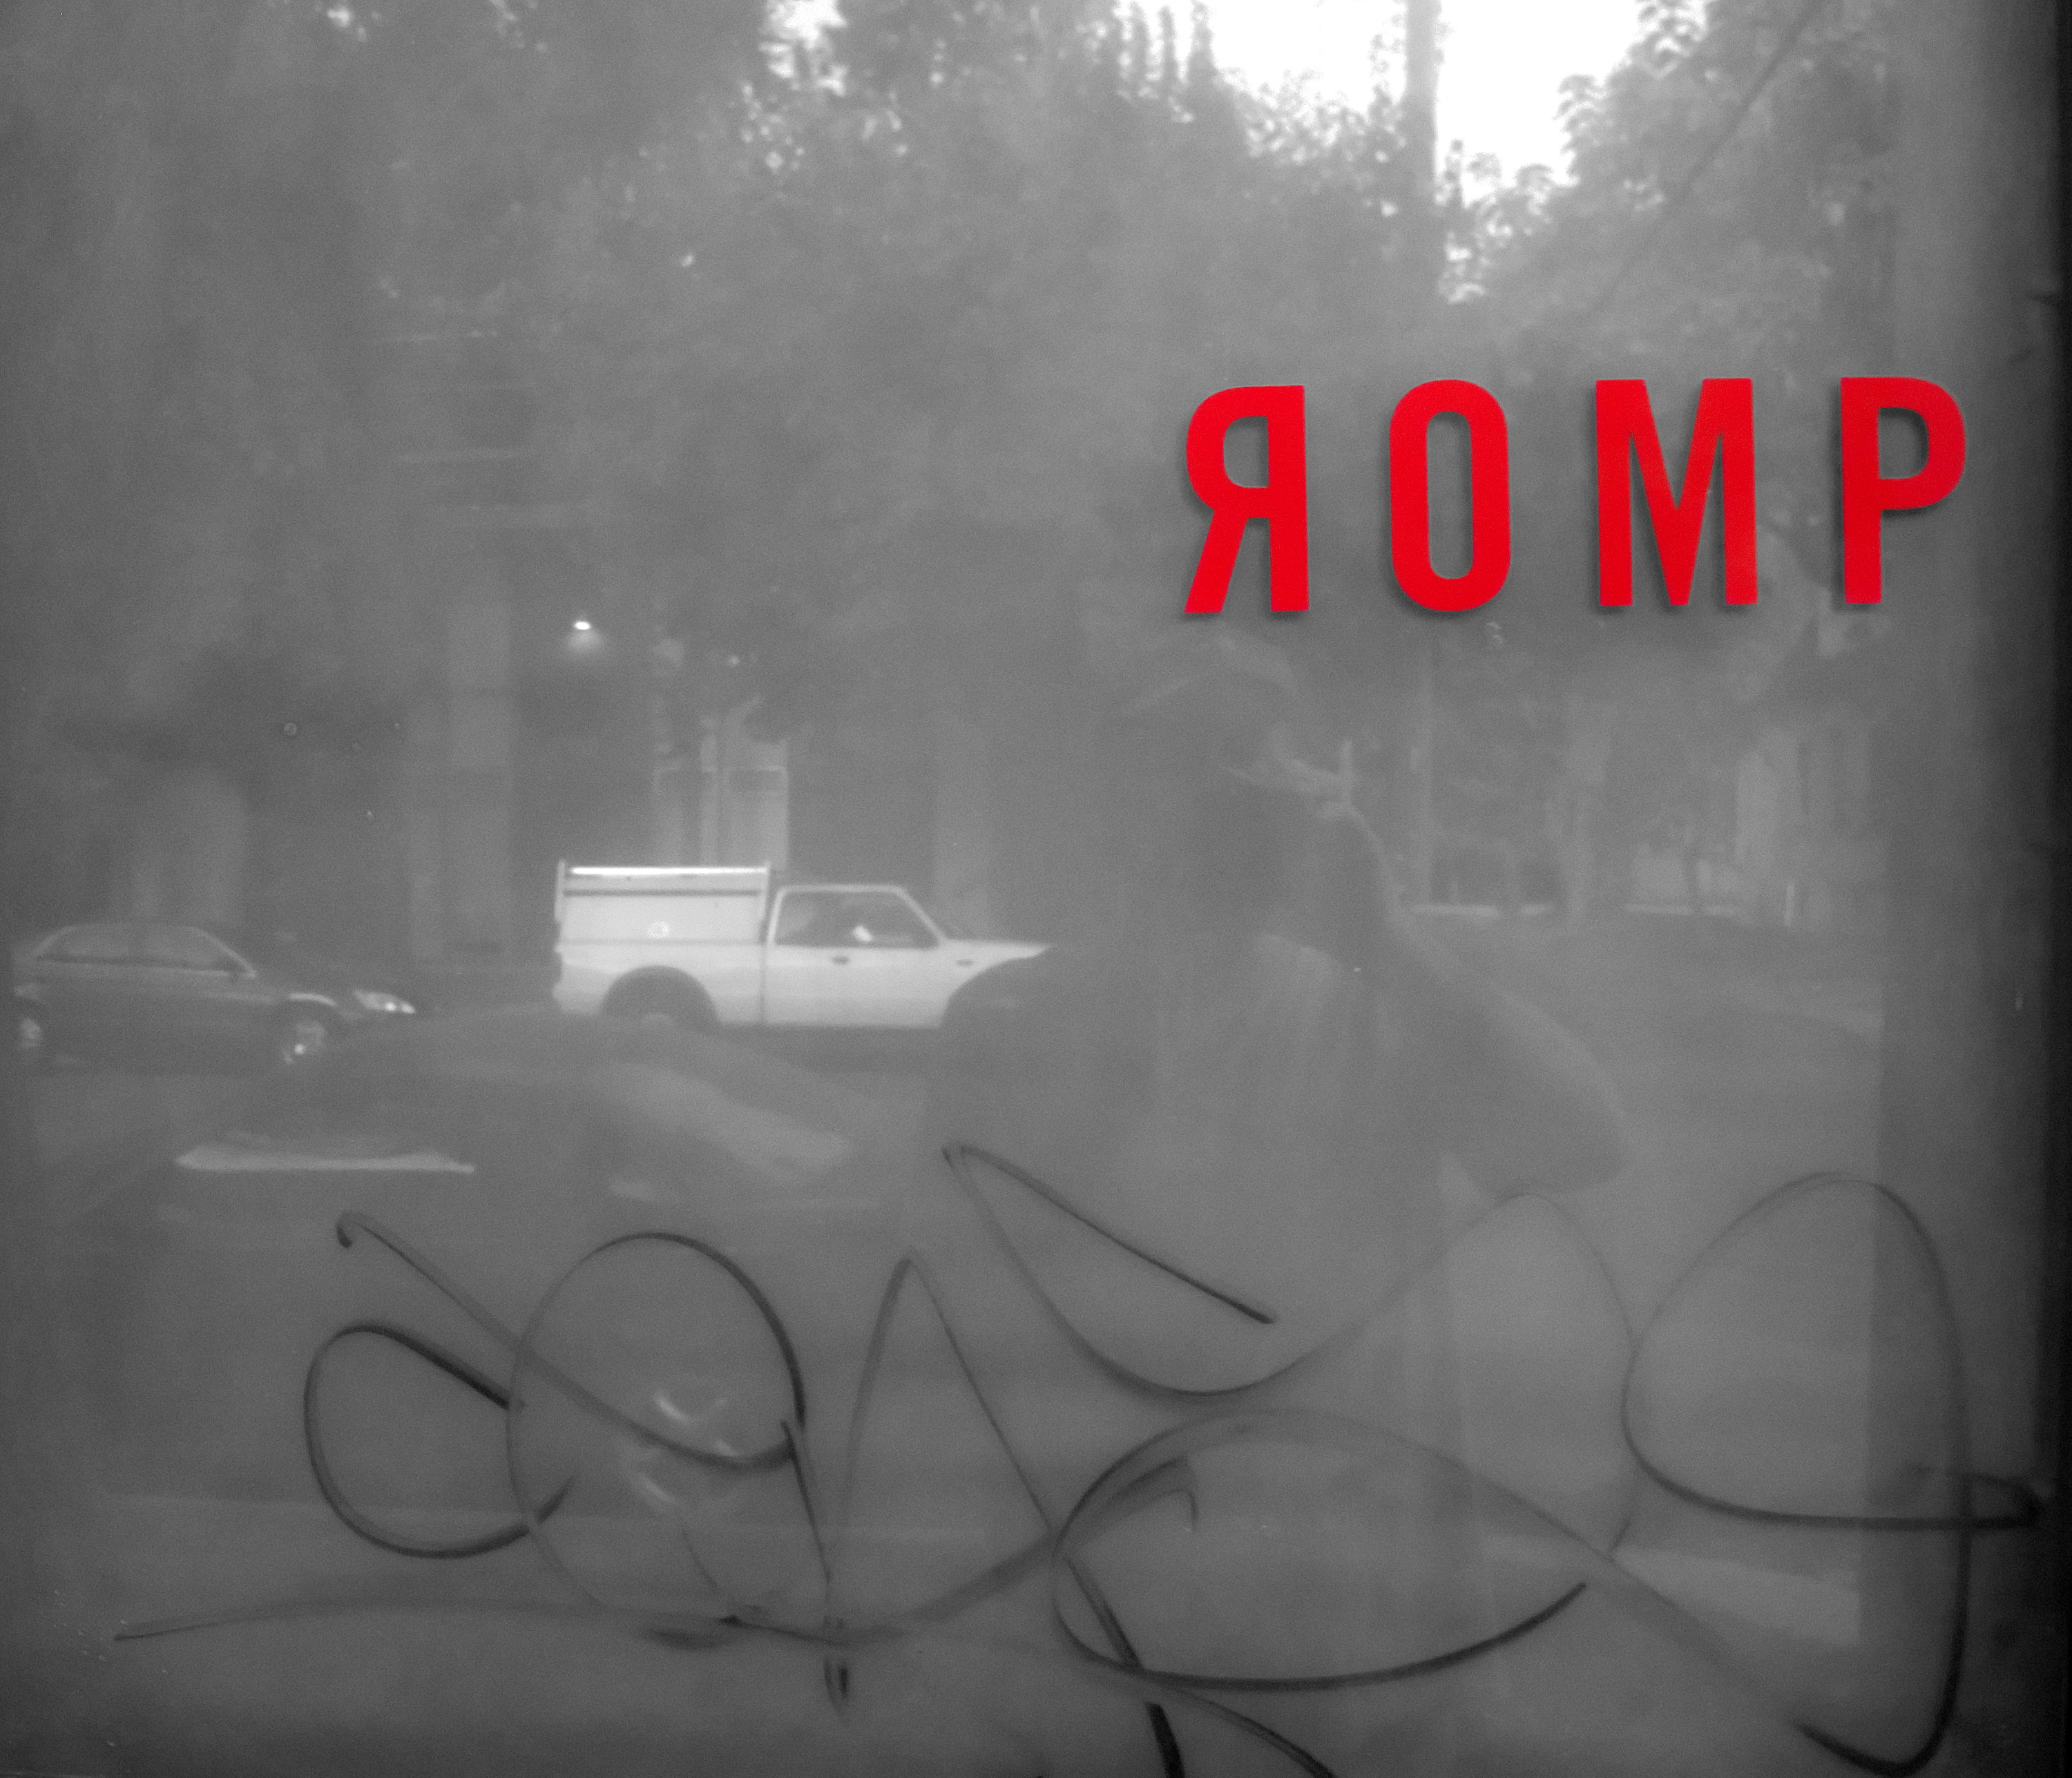
black and white, darkness, monochrome, font, text, emotion, sacramento, monochrome photography